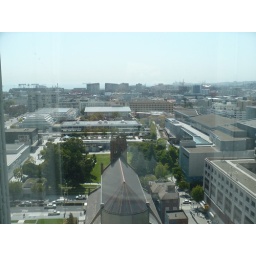
View from my room, at the 17th floor of the 4 seasons hotel in market street.